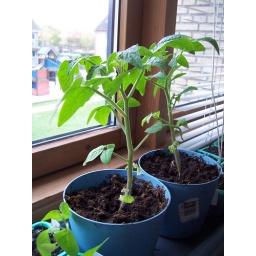
Tomato plant in my window